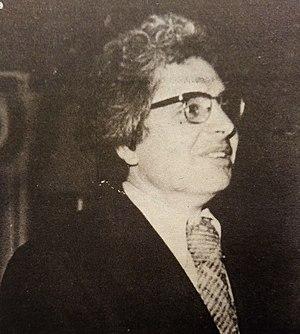
Assabah 1980
Hédi Turki, né le 15 mai 1922 à Tunis et mort le 31 mars 2019 à Sidi Bou Saïd, est un peintre, aquarelliste et dessinateur tunisien.